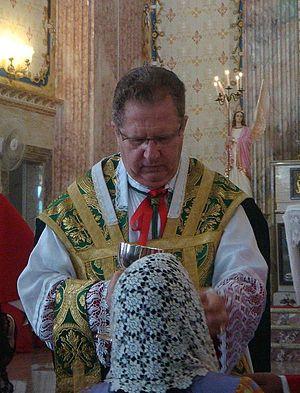
Fernando Rifan, né à São Fidélis, Brésil, le 25 octobre 1950 est un prélat catholique, supérieur de l'Administration apostolique personnelle Saint-Jean-Marie-Vianney et évêque titulaire de Cedamusa.
Le rite tridentin désigne, dans la liturgie catholique, la liturgie telle que codifiée à la suite du concile de Trente et employée de manière canonique par la plus grande partie de l'Église latine jusqu'à la réforme liturgique opérée par Paul VI à la fin des années 1960 dans le contexte du concile Vatican II.